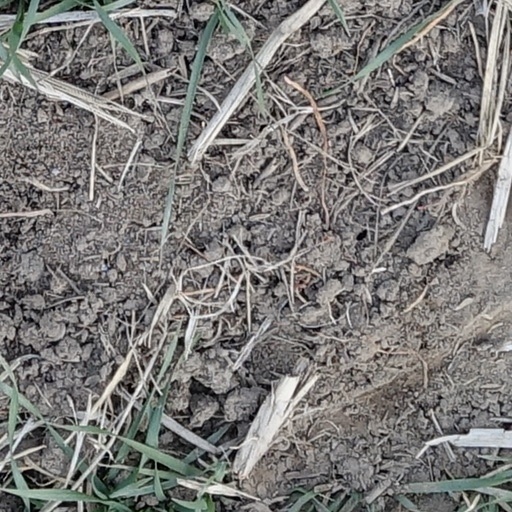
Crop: wheat